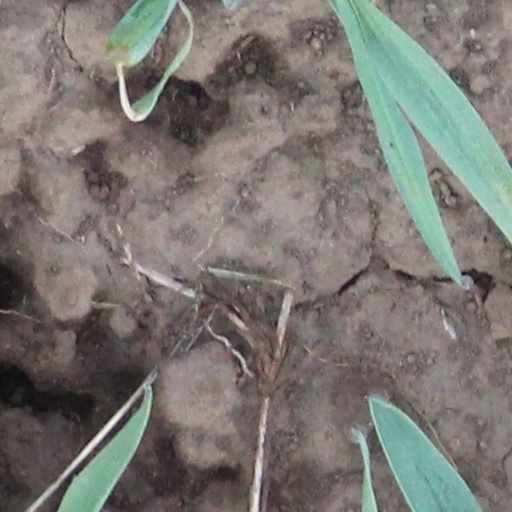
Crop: wheat